Josef Mengele

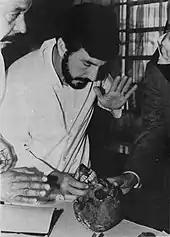
Forensic anthropologists examine Mengele's skull in 1986. The skeleton is stored at the São Paulo Institute for Forensic Medicine in Brazil.

Mengele used Auschwitz as an opportunity to continue his anthropological studies and research into heredity, using inmates for medical experimentation. For this purpose, he set up his research facility in the Romani family camp. He was particularly interested in identical twins, people with heterochromia iridum (eyes of two different colors), dwarves, and people with physical abnormalities. He also studied blood proteins, did anthropological studies of the Romani population, and collected specimens for forwarding to the SS Medical Academy in Graz. A grant was provided by the ('German Research Foundation'), at the request of Verschuer, who received regular reports and shipments of specimens from Mengele. The grant was used to build a pathology laboratory attached to Crematorium II at Auschwitz II-Birkenau. Miklós Nyiszli, who was forced to work on Mengele's behalf due to his pathologist background, prepared specimens and performed autopsies for this laboratory.